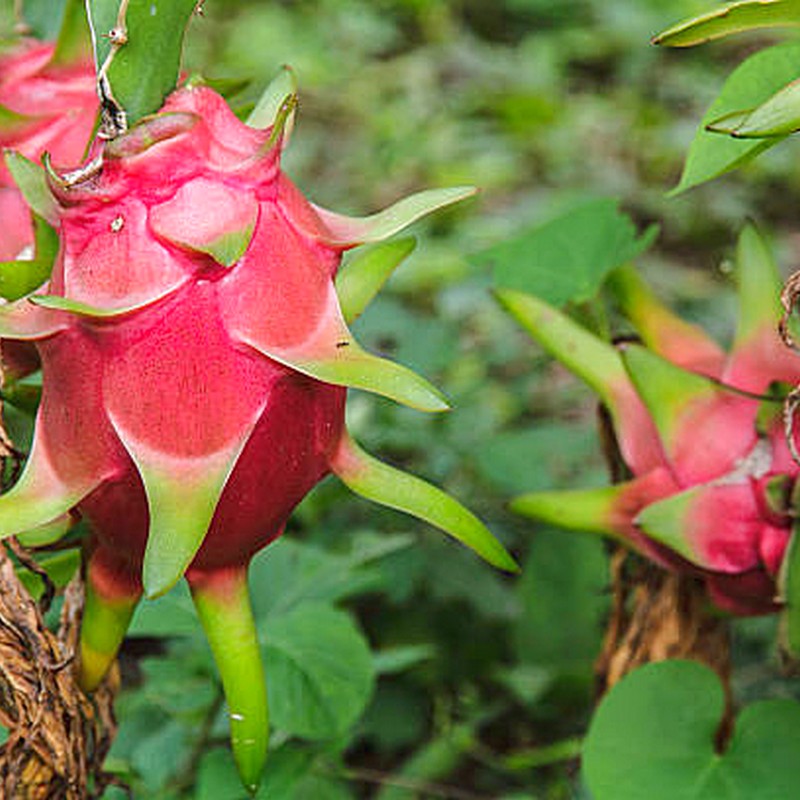
Label: Mature Dragon Fruit